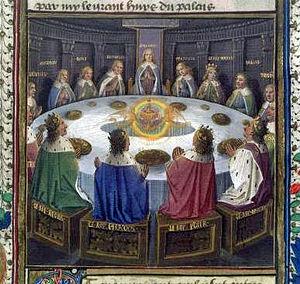
Chevaliers de la Table Ronde et Saint Graal. Peinture du XVe siècle."
Galeschin, Galeshin, Galessin ou encore Calescalain dans le Lancelot-Graal, est un chevalier légendaire de la Table Ronde, bien qu'il ne fasse pas partie des douze seigneurs d'Arthur Pendragon.